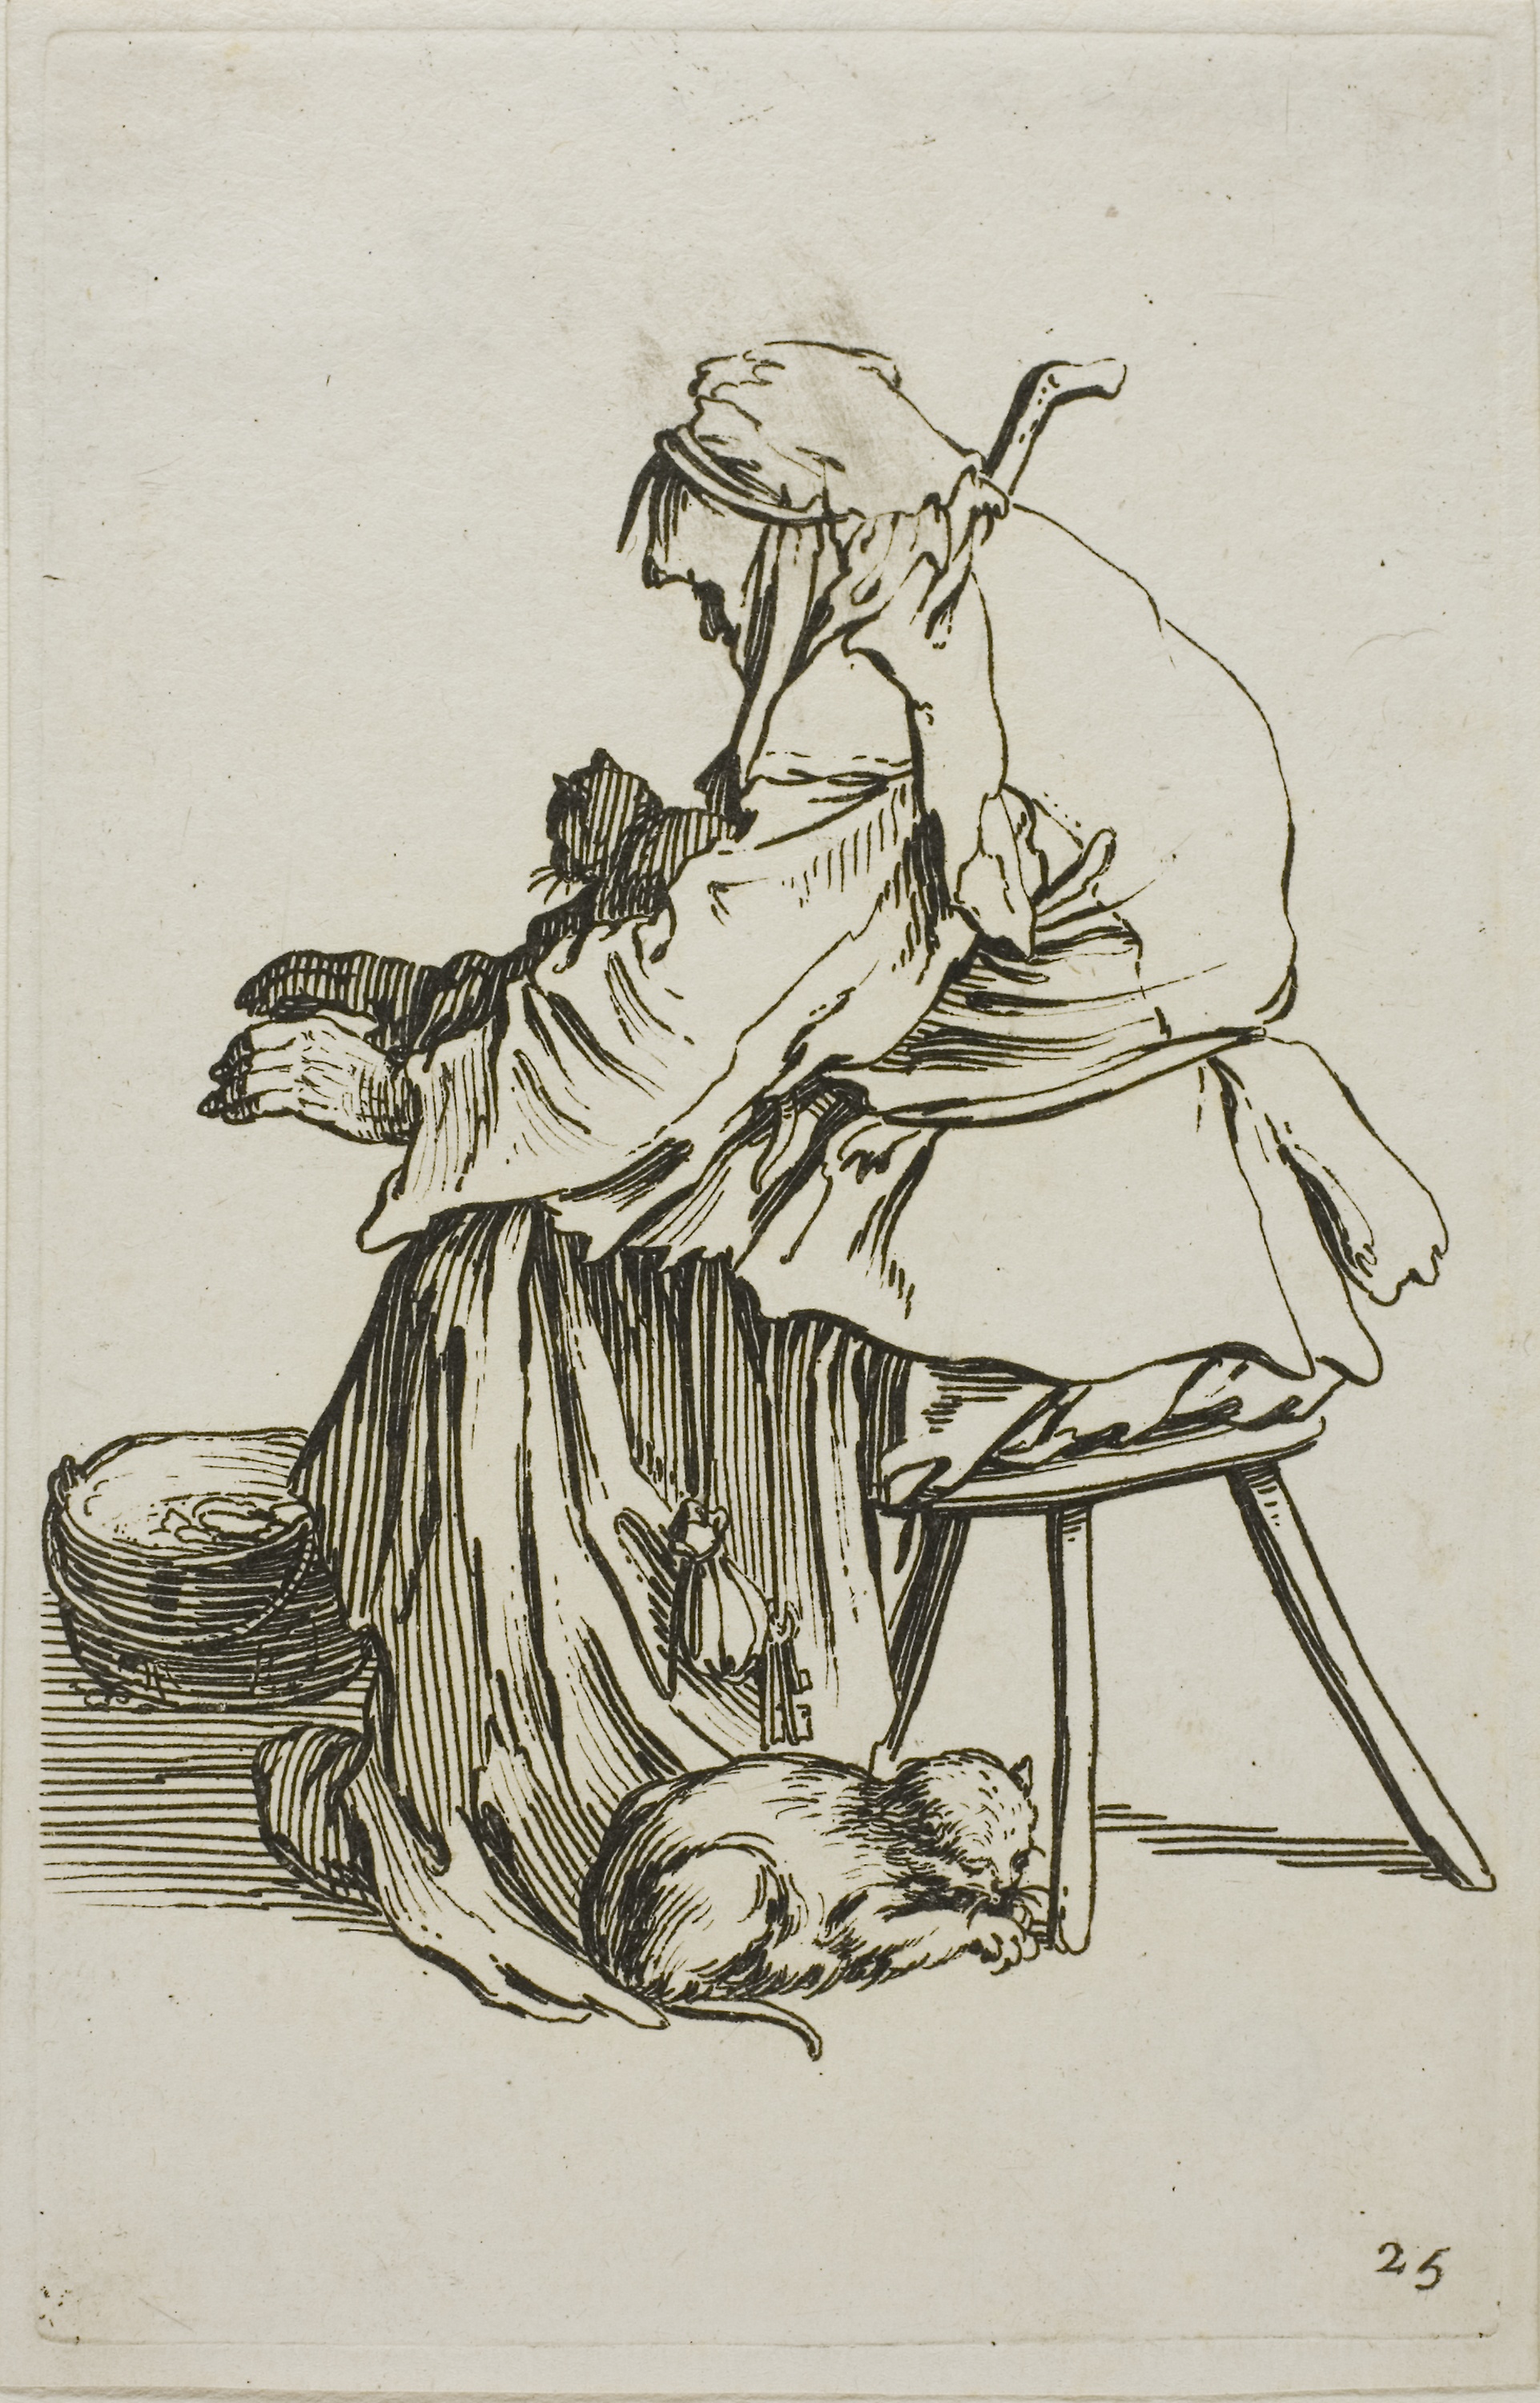
mammal, art, cartoon, black and white, drawing, fictional character, sketch, illustration, figure drawing, costume design, artwork, printmaking, monochrome, visual arts, human behavior